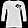
Label: T - shirt / top